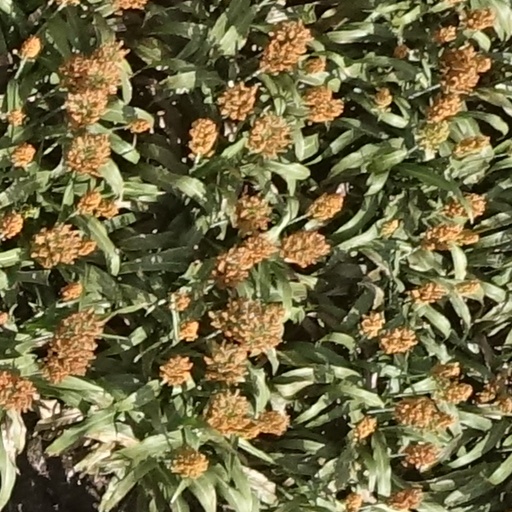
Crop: sorghum